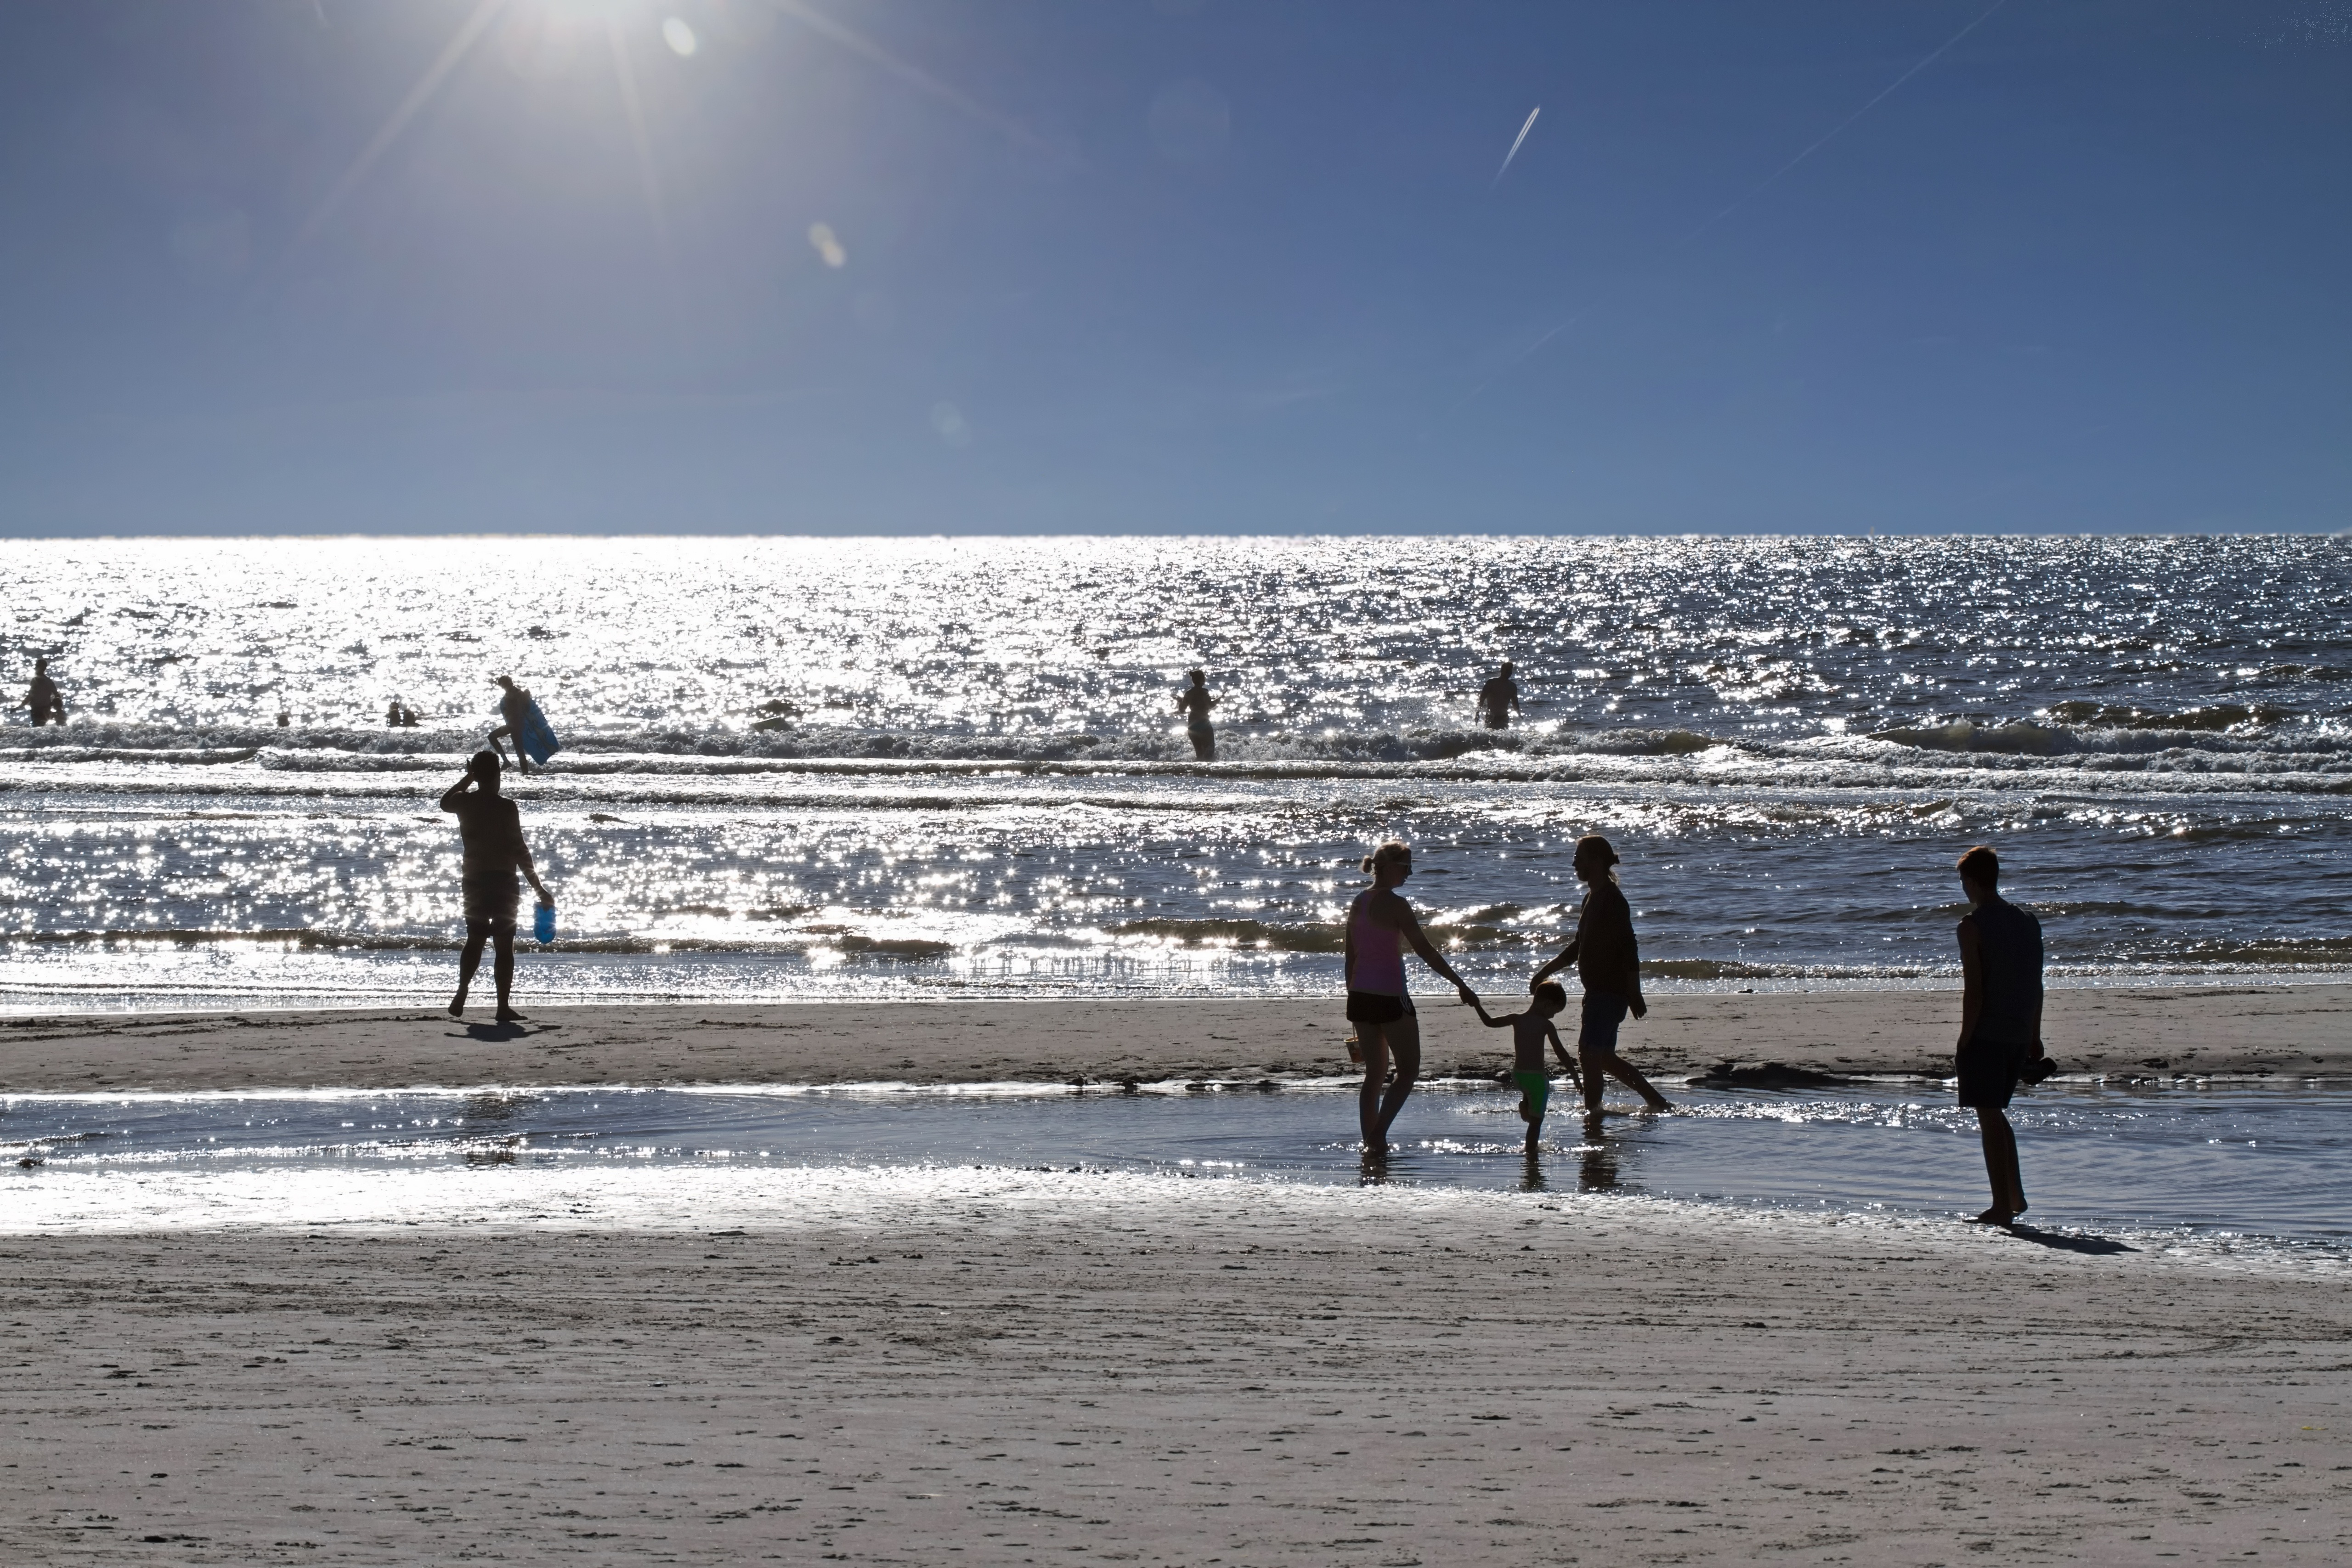
beach, sea, coast, water, sand, ocean, horizon, snow, winter, sky, sun, shore, wave, wind, summer, swim, ice, holiday, bay, arctic, body of water, north sea, recovery, back light, nordfriesland, sand beach, st peter, ording, world natural heritage, mudflat